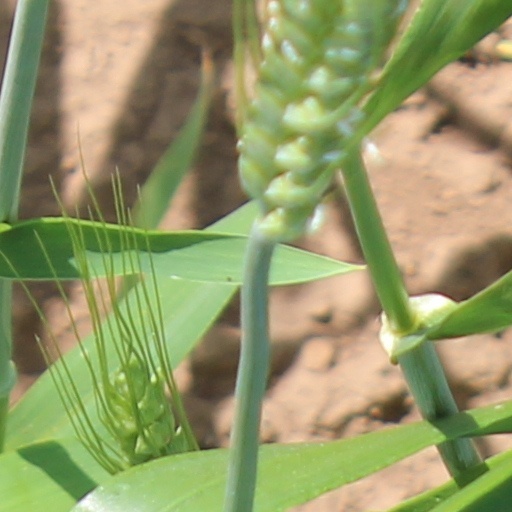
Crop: wheat